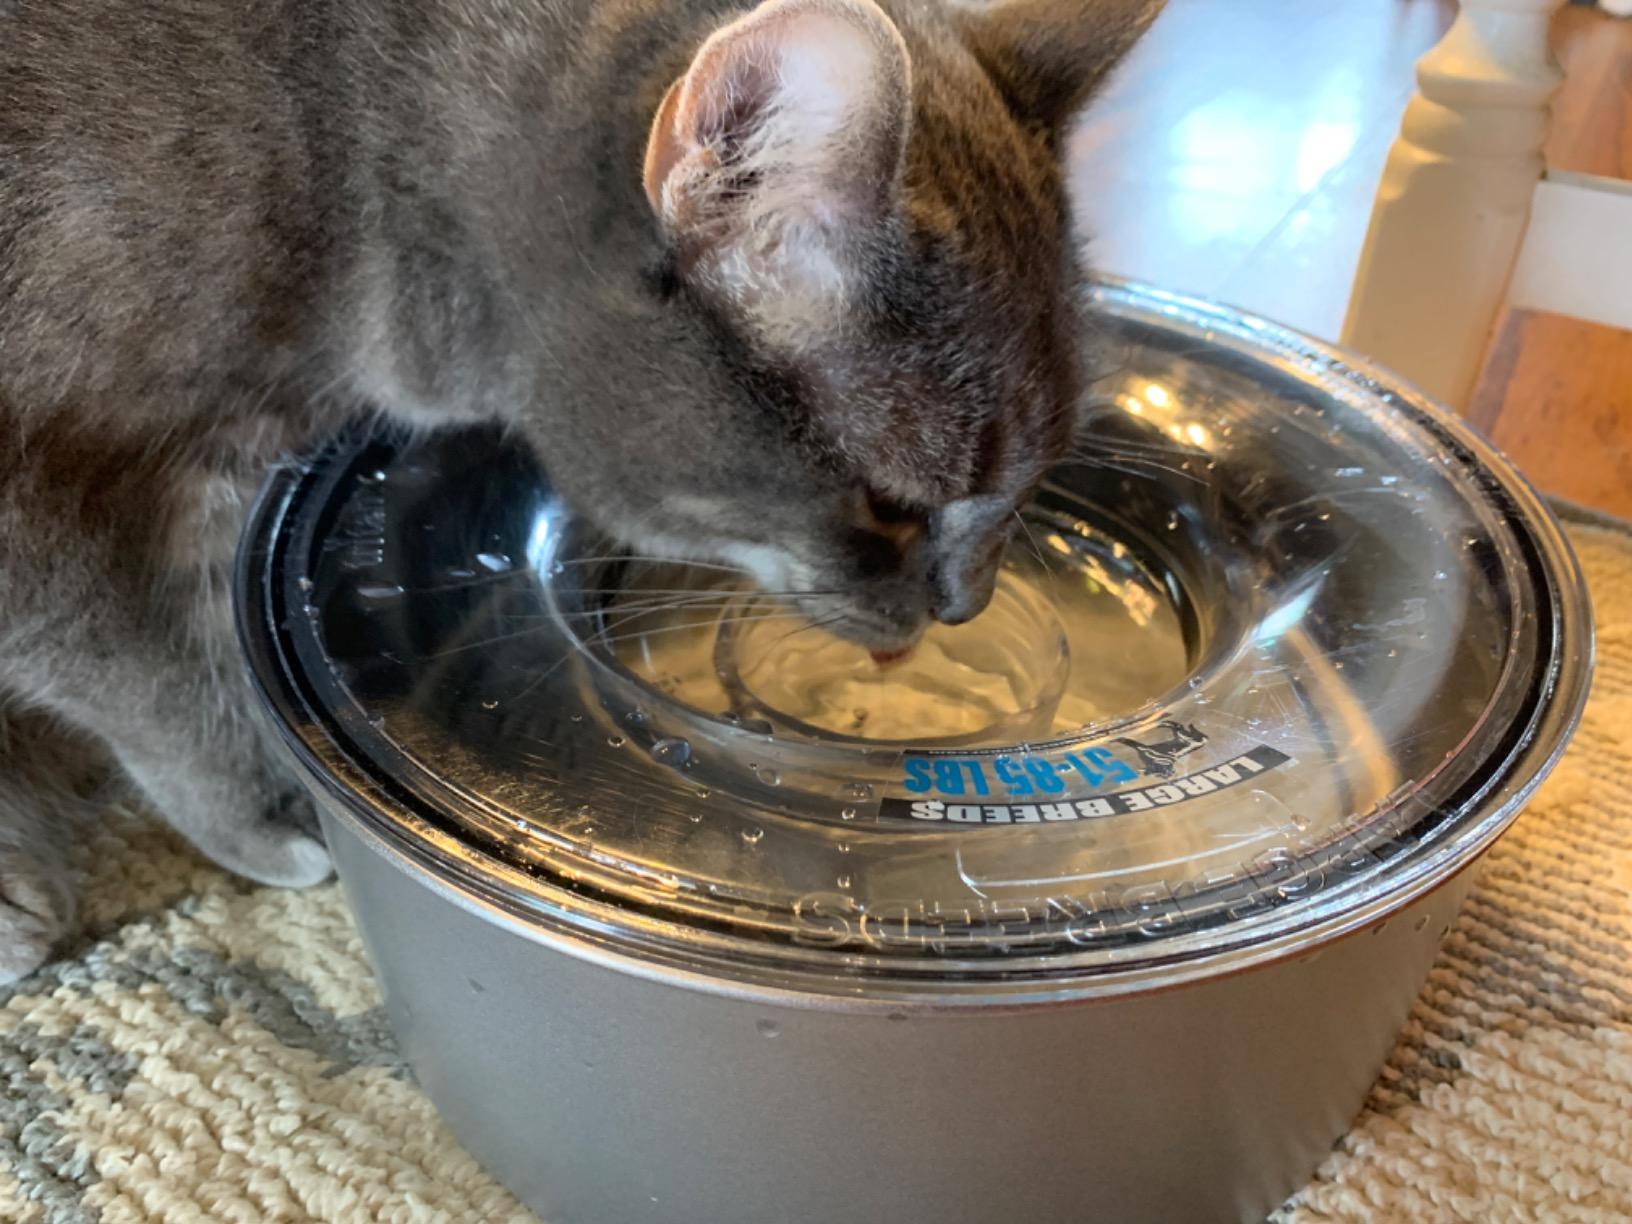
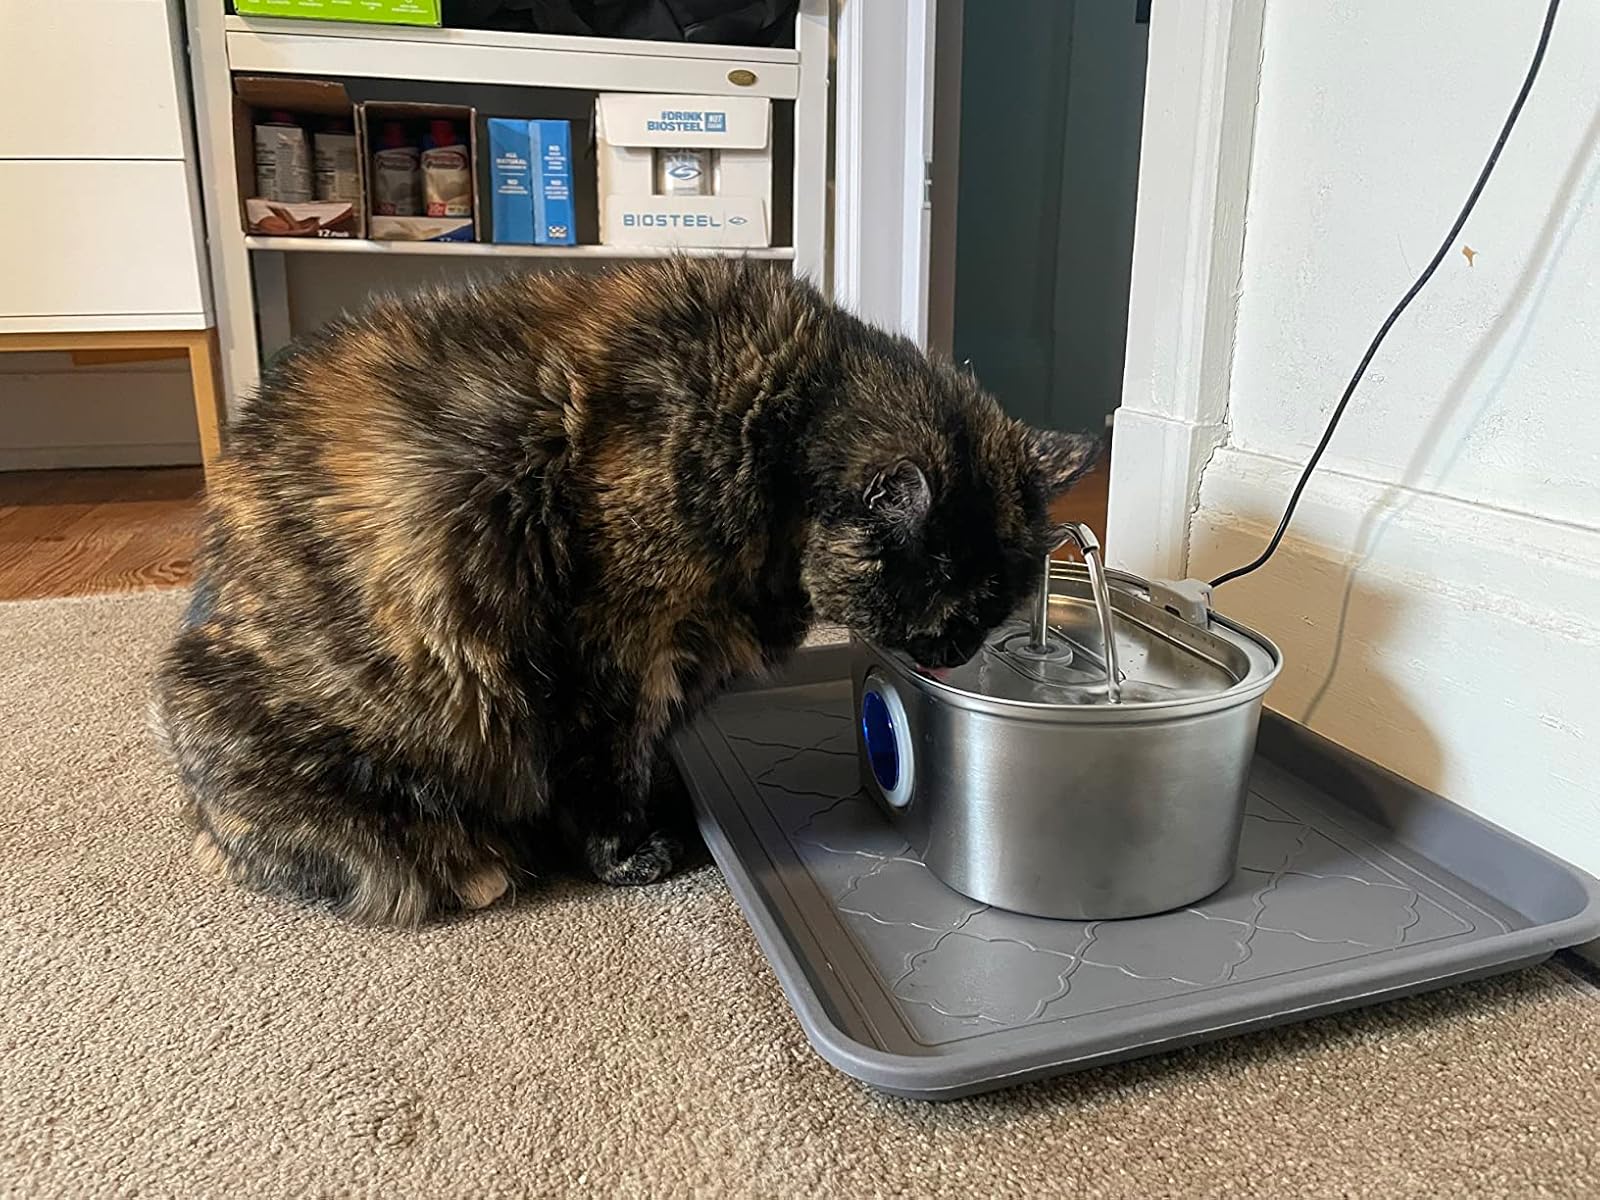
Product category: items_bowl
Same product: no